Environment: real
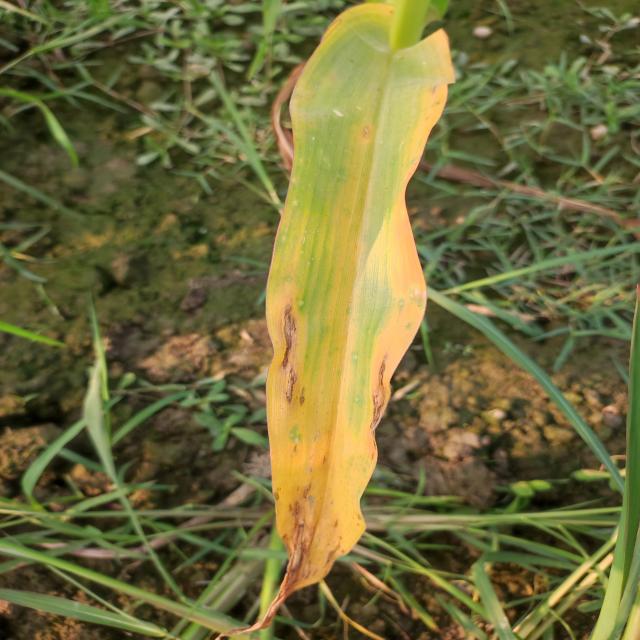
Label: nitrogen_deficiency